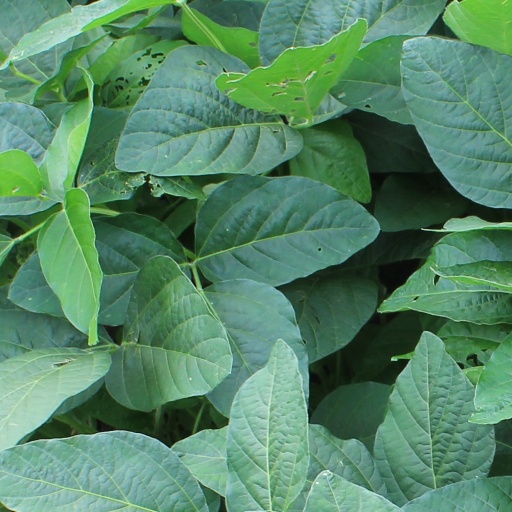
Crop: soybean